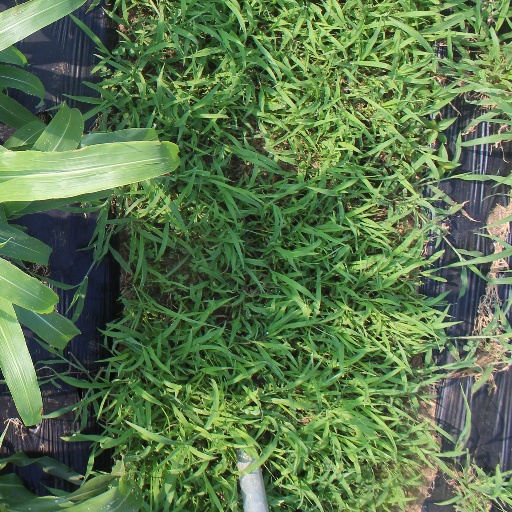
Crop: sorghum